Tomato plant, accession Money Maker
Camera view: horizontal (90 deg, fisheye); turntable rotation: 30 degrees
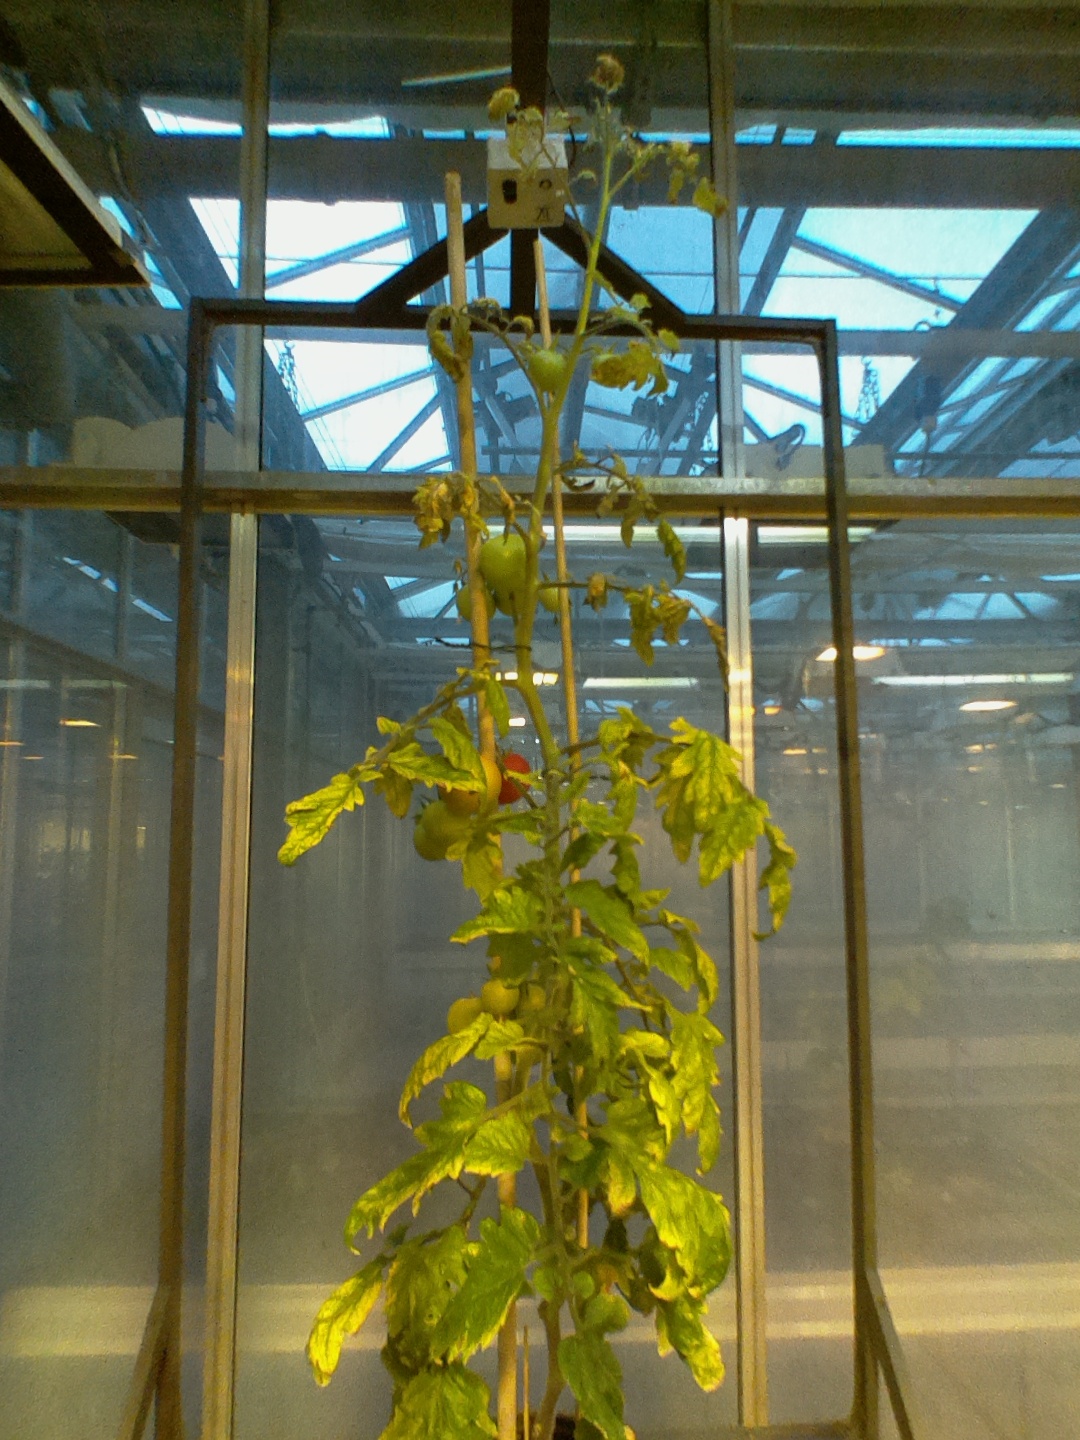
BBCH growth stage 81: 10%-20% of fruits show typical fully ripe color